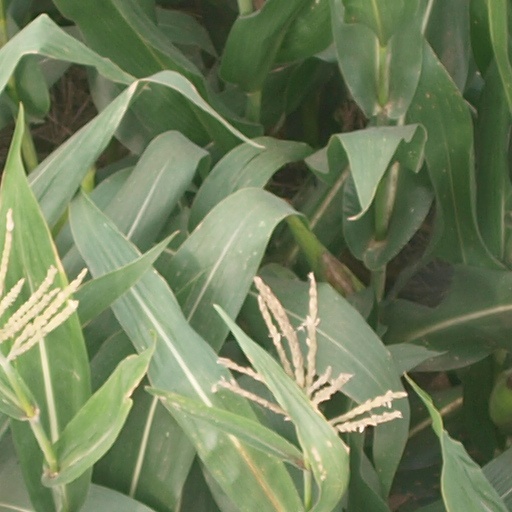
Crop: maize; corn